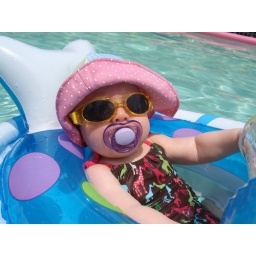
Kaylee in her hat and sun glasses floating in the pool at playgroup